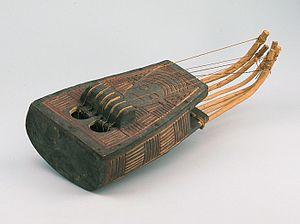
Un pluriarc est un instrument à cordes africain.